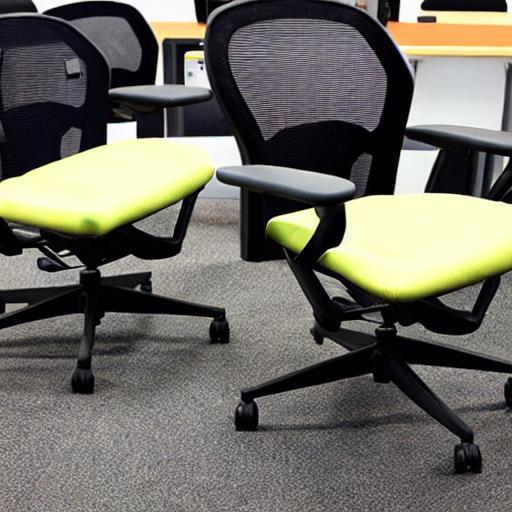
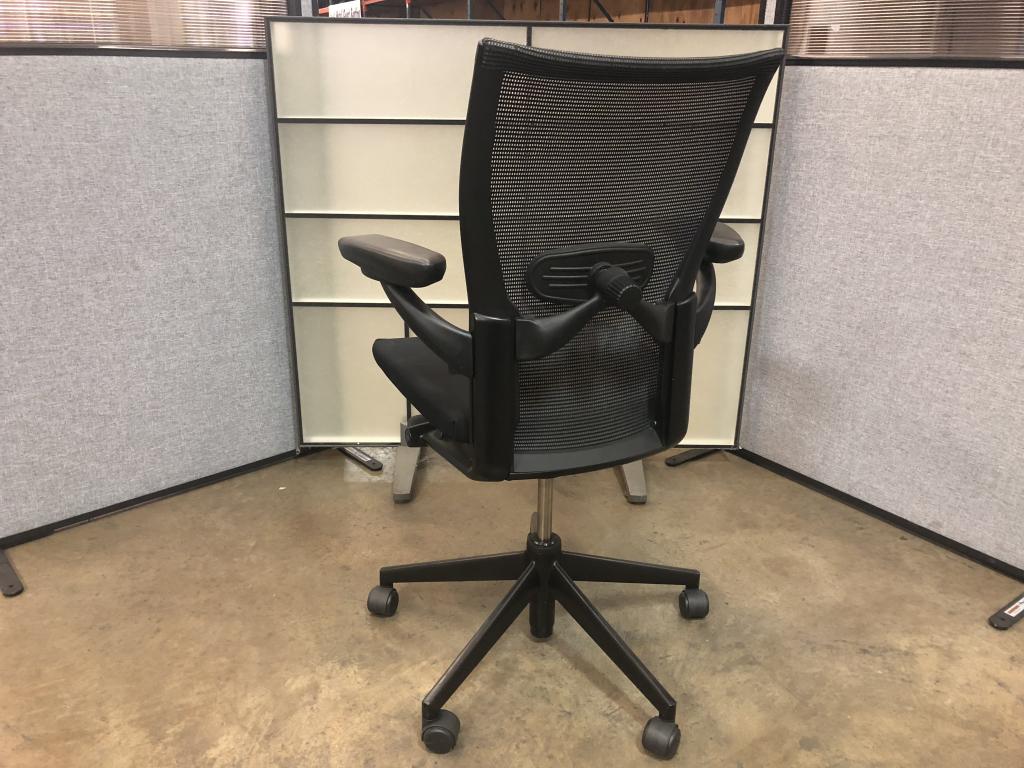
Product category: items_chair
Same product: no